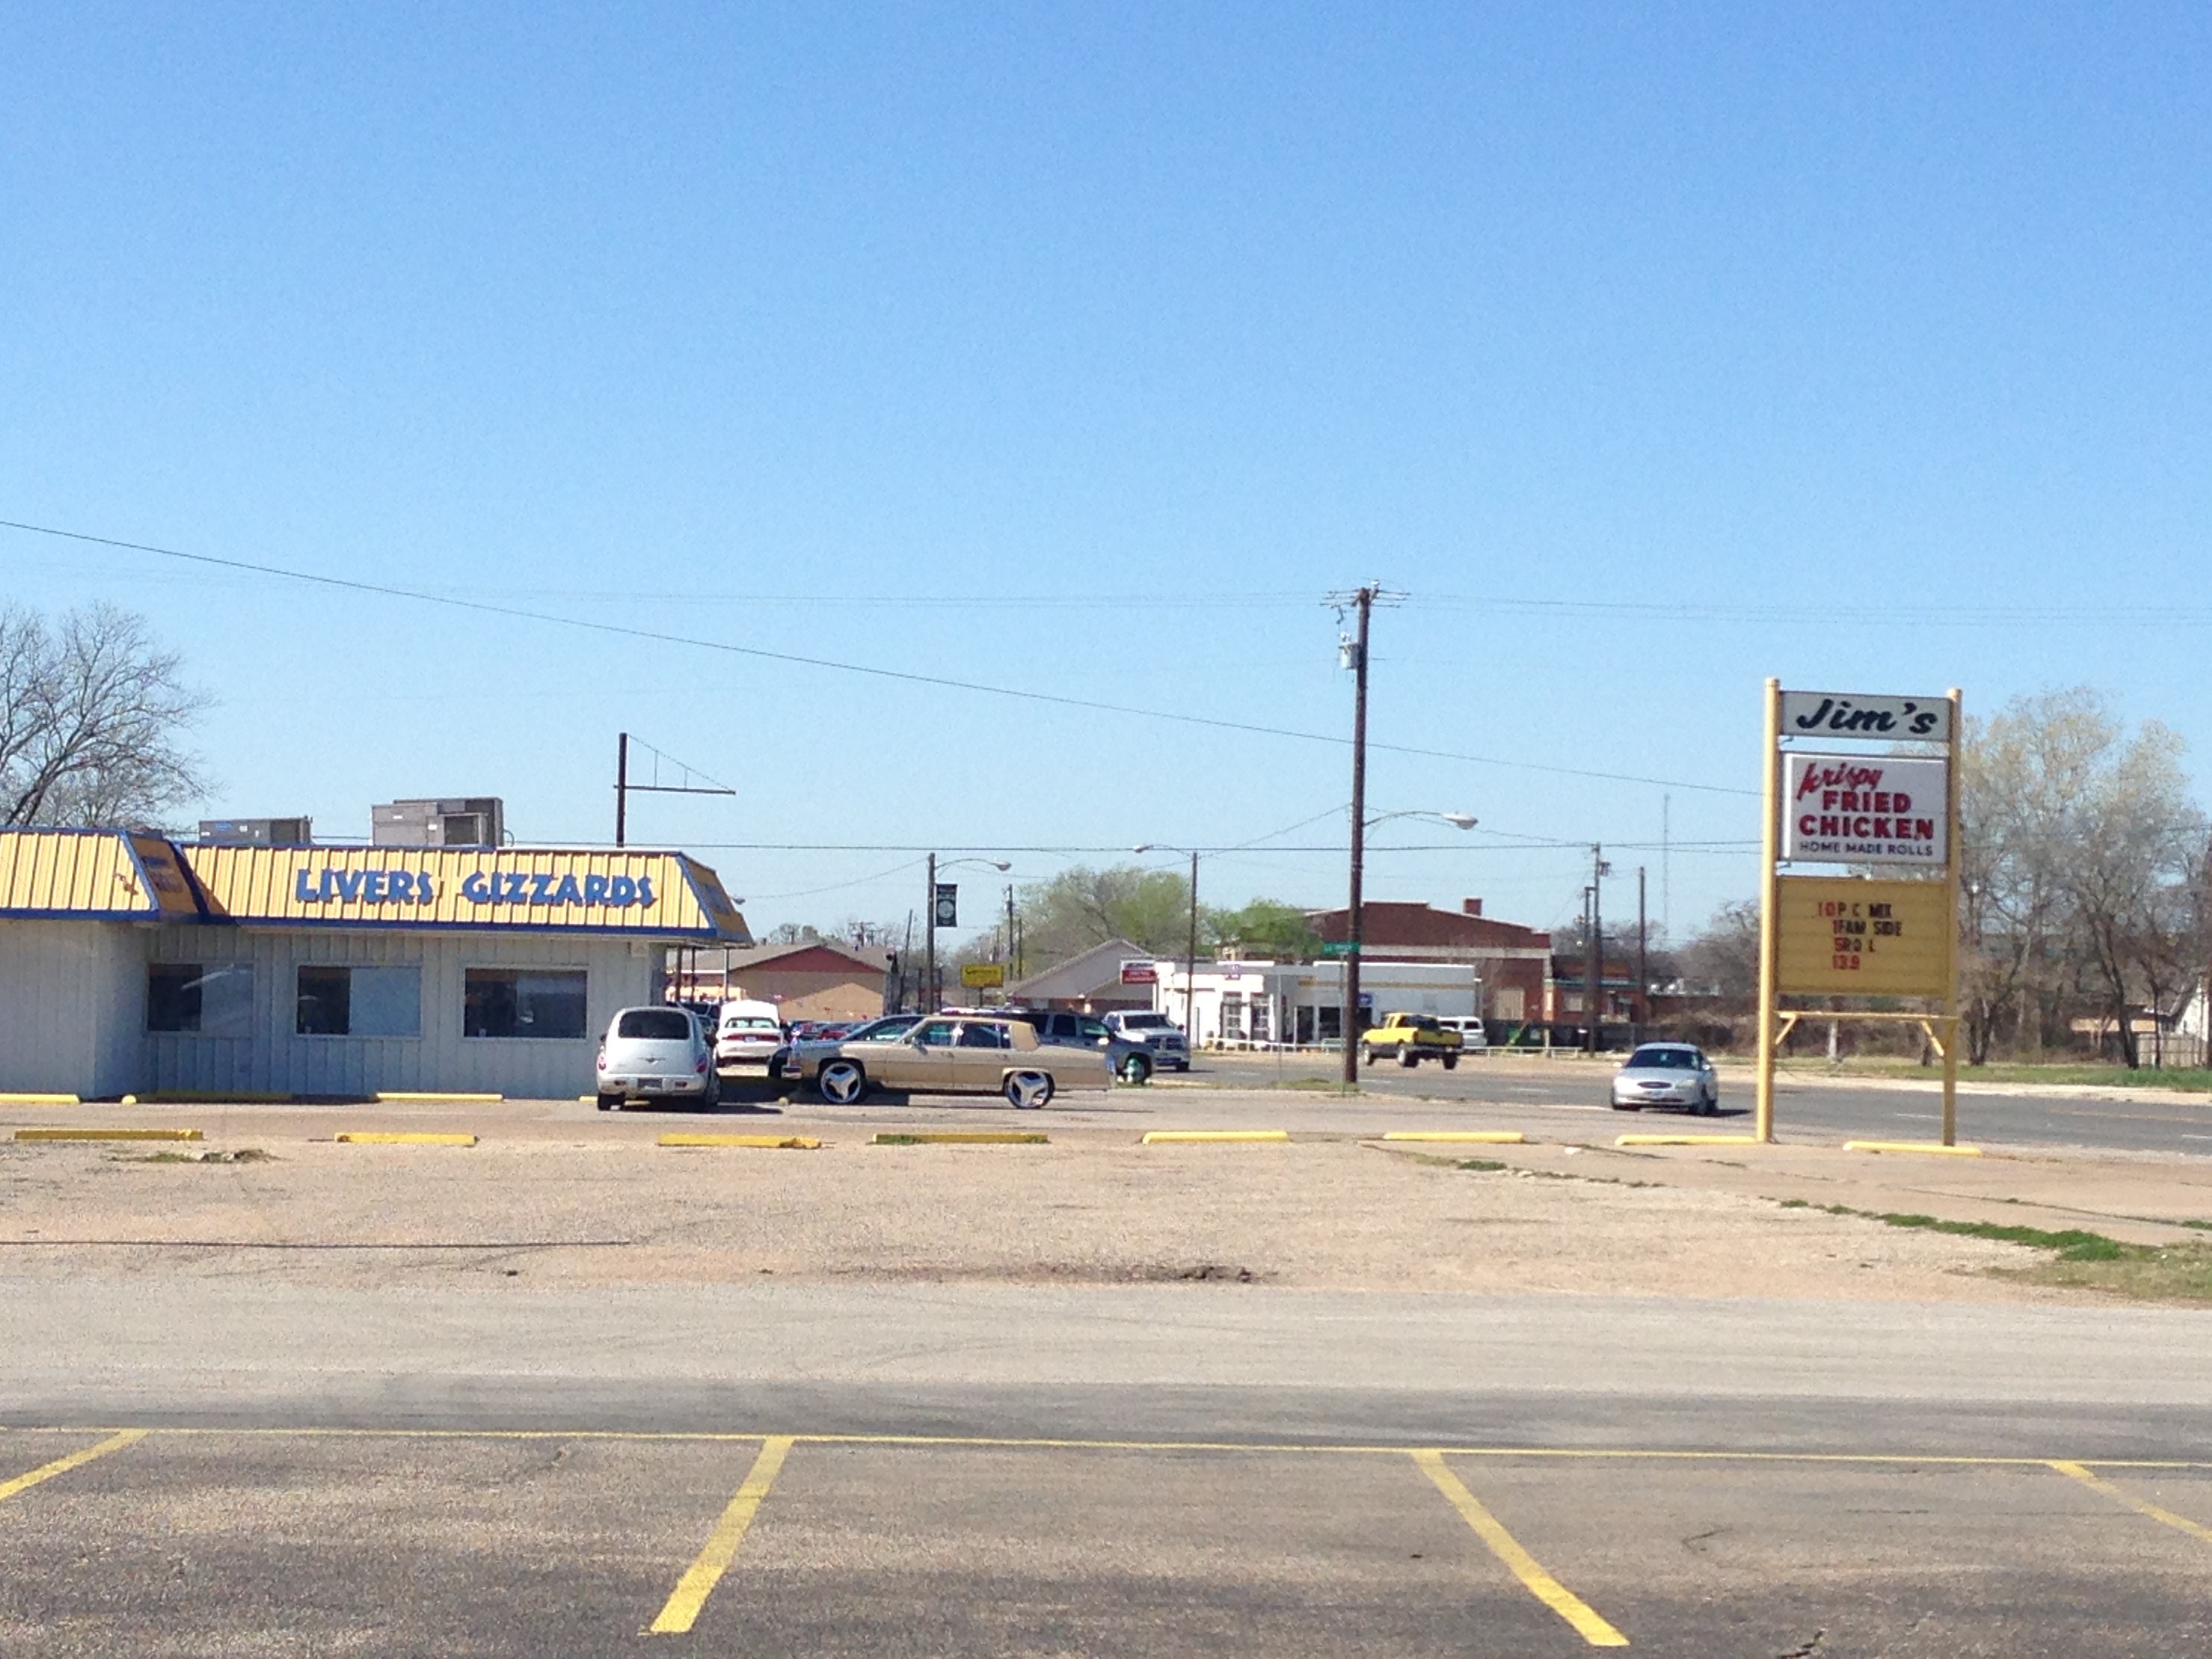
road, highway, restaurant, transport, suburb, food, fast food, stadium, parking lot, infrastructure, dinner, texas, fast, hungry, unhealthy, residential area, sport venue